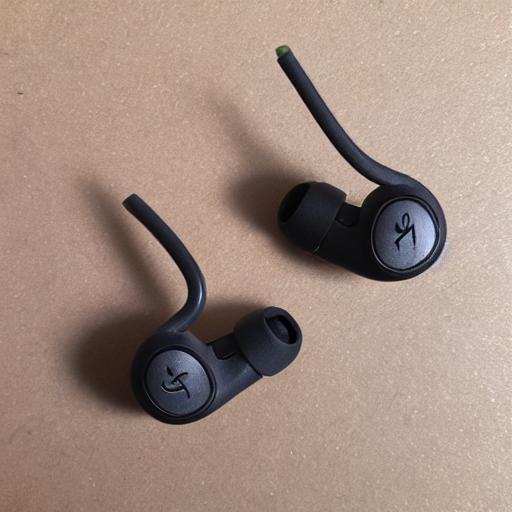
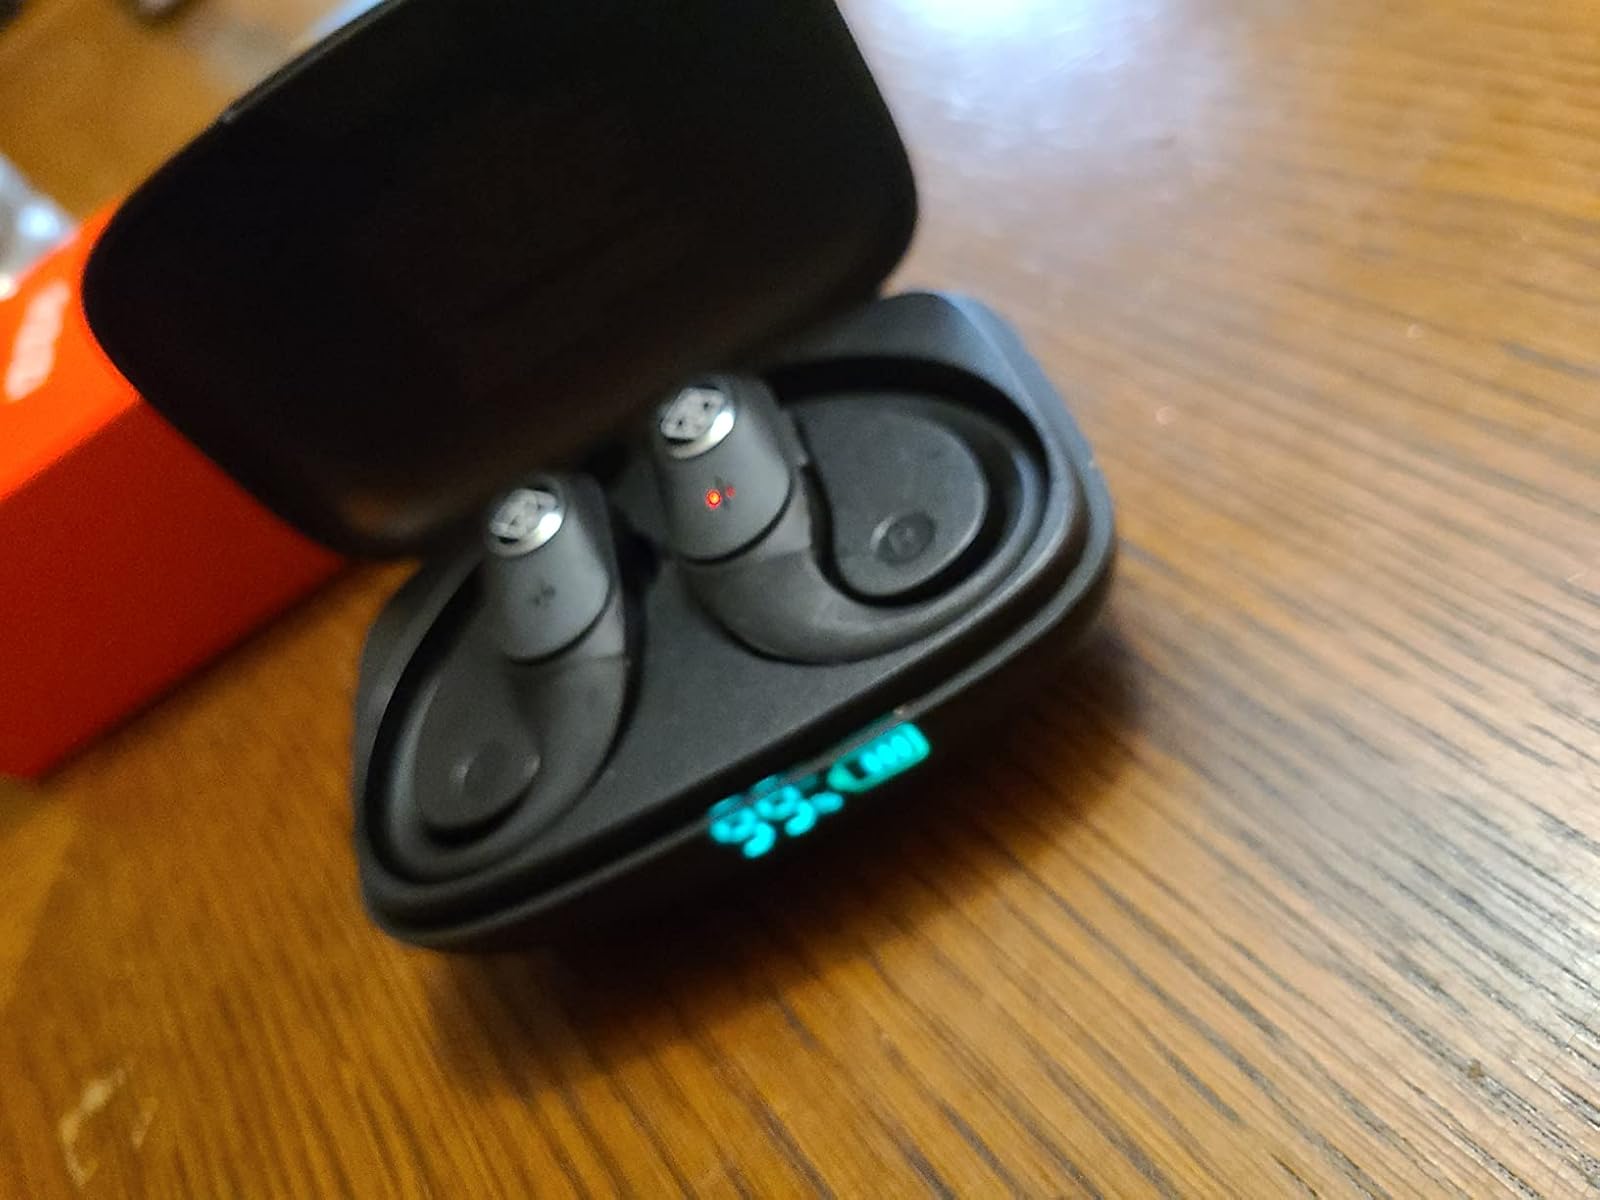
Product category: earbuds
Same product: no